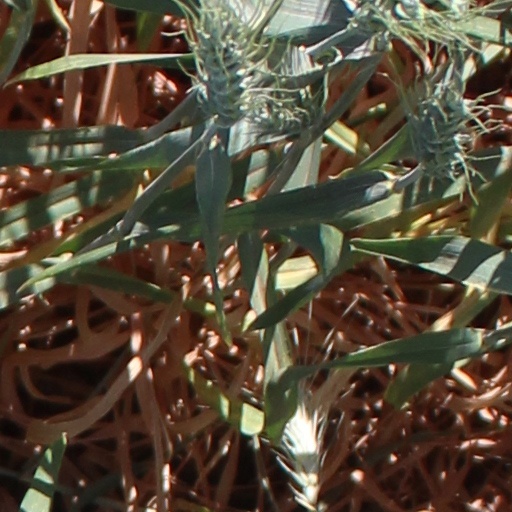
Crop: wheat